Southern Uplands Fault

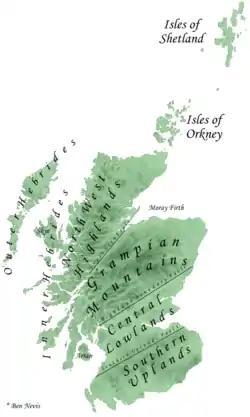
Scotland, geographical areas.

The Southern Uplands Fault (or occasionally Southern Upland Fault) is a fault in Scotland that runs from Girvan (or more specifically from the Rhins of Galloway) to Dunbar on the East coast. It marks the southern boundary of the Scottish Midland Valley and the northern margin of the Southern Uplands; indeed it is recognised as a boundary between these two terranes. Both sinistral and dextral strike-slip movement is recorded from parts of the fault as are down-north and down-south normal movements suggestive of a complex history.